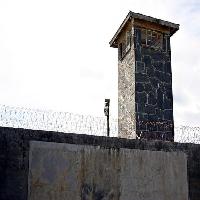
Weather: cloudy or overcast